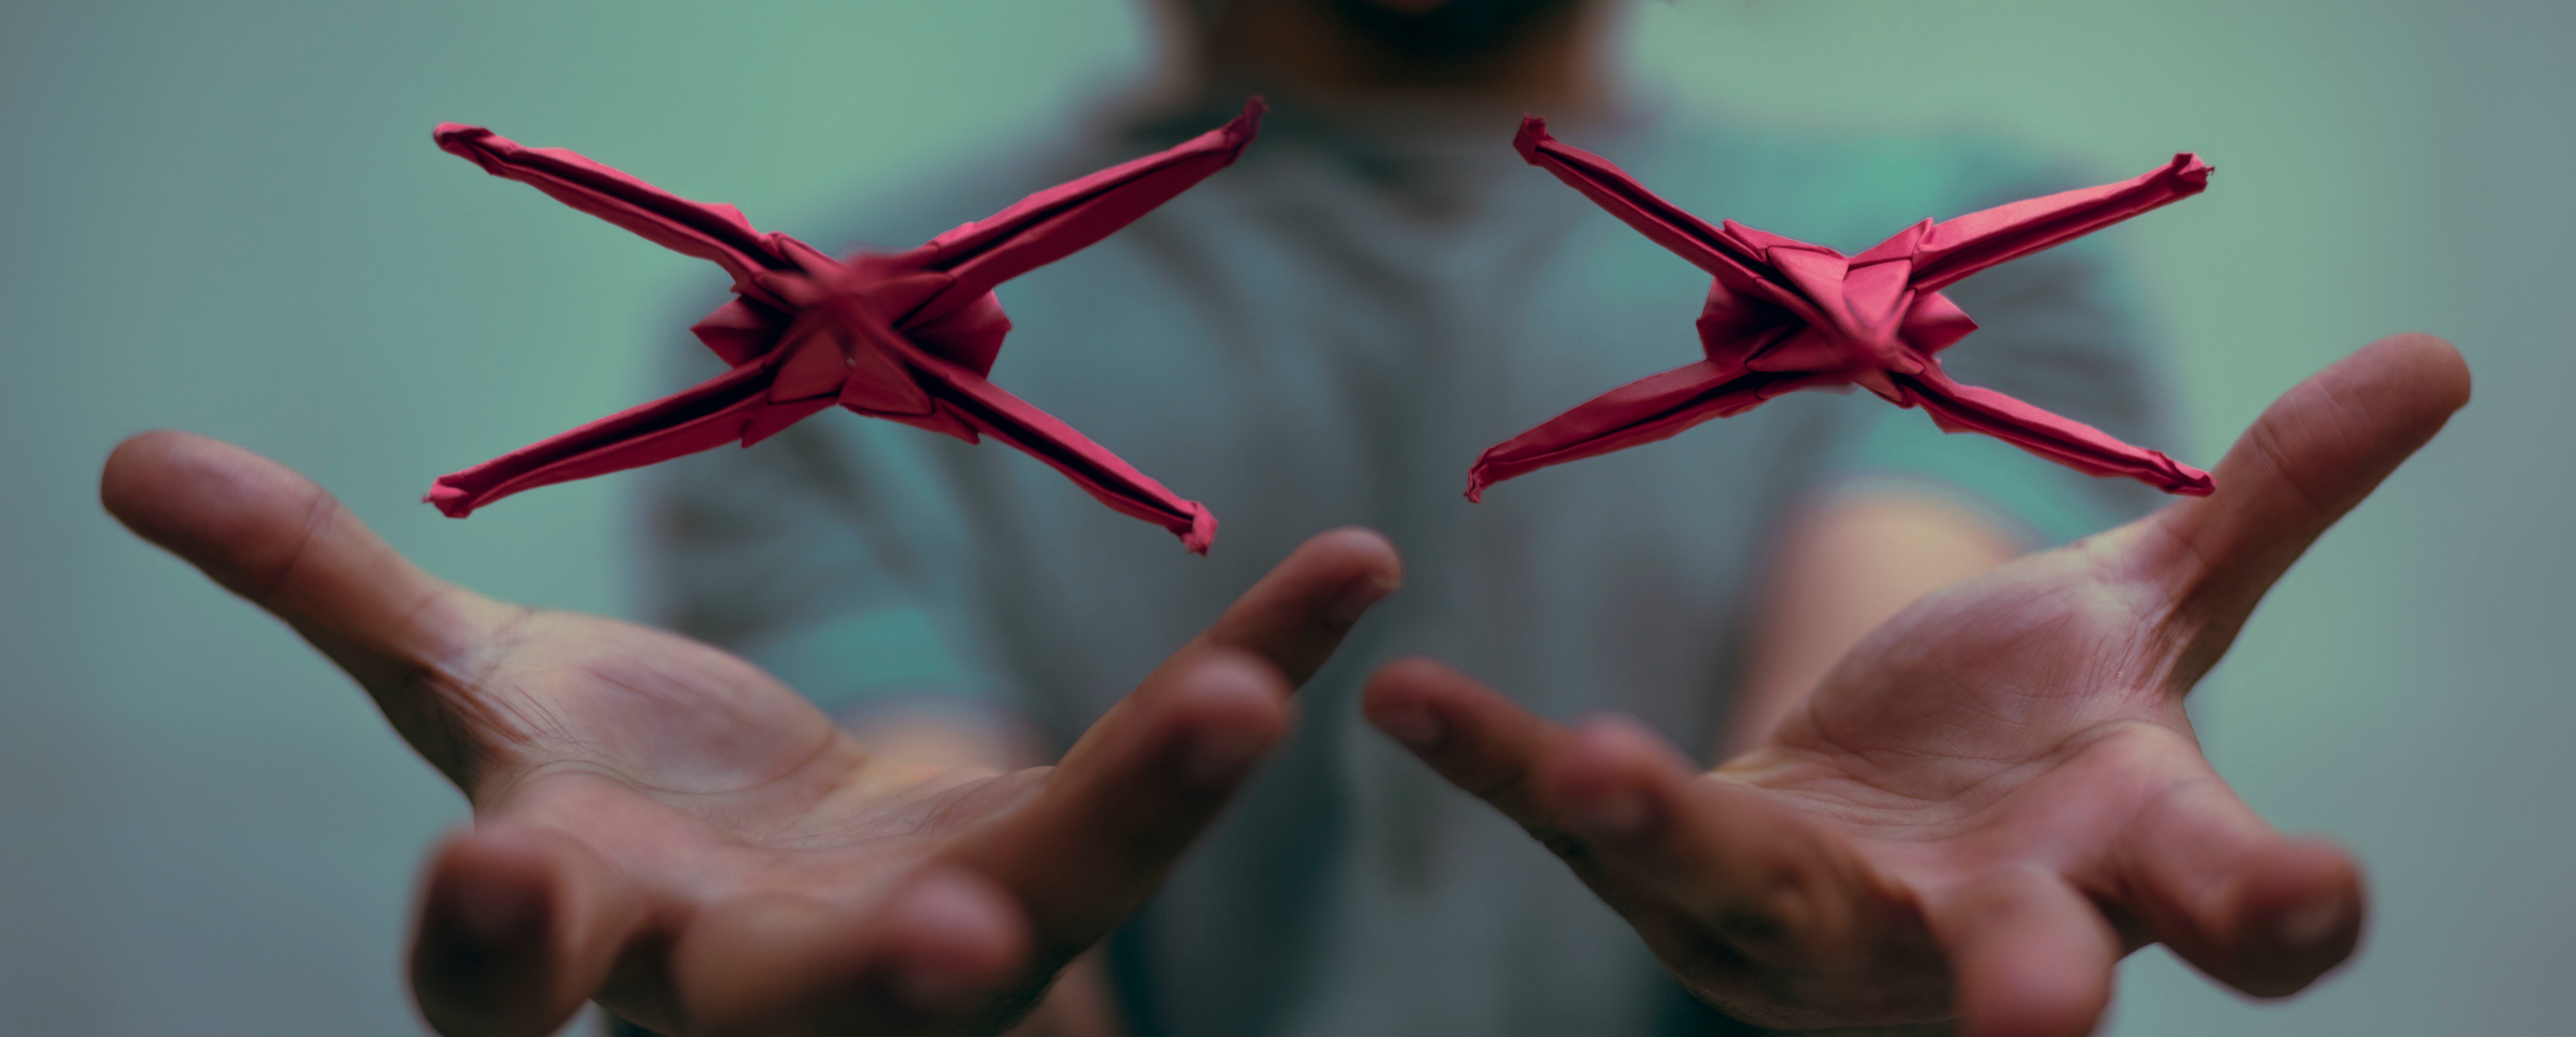
hand, flower, toy, close up, macro photography